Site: brandenburg
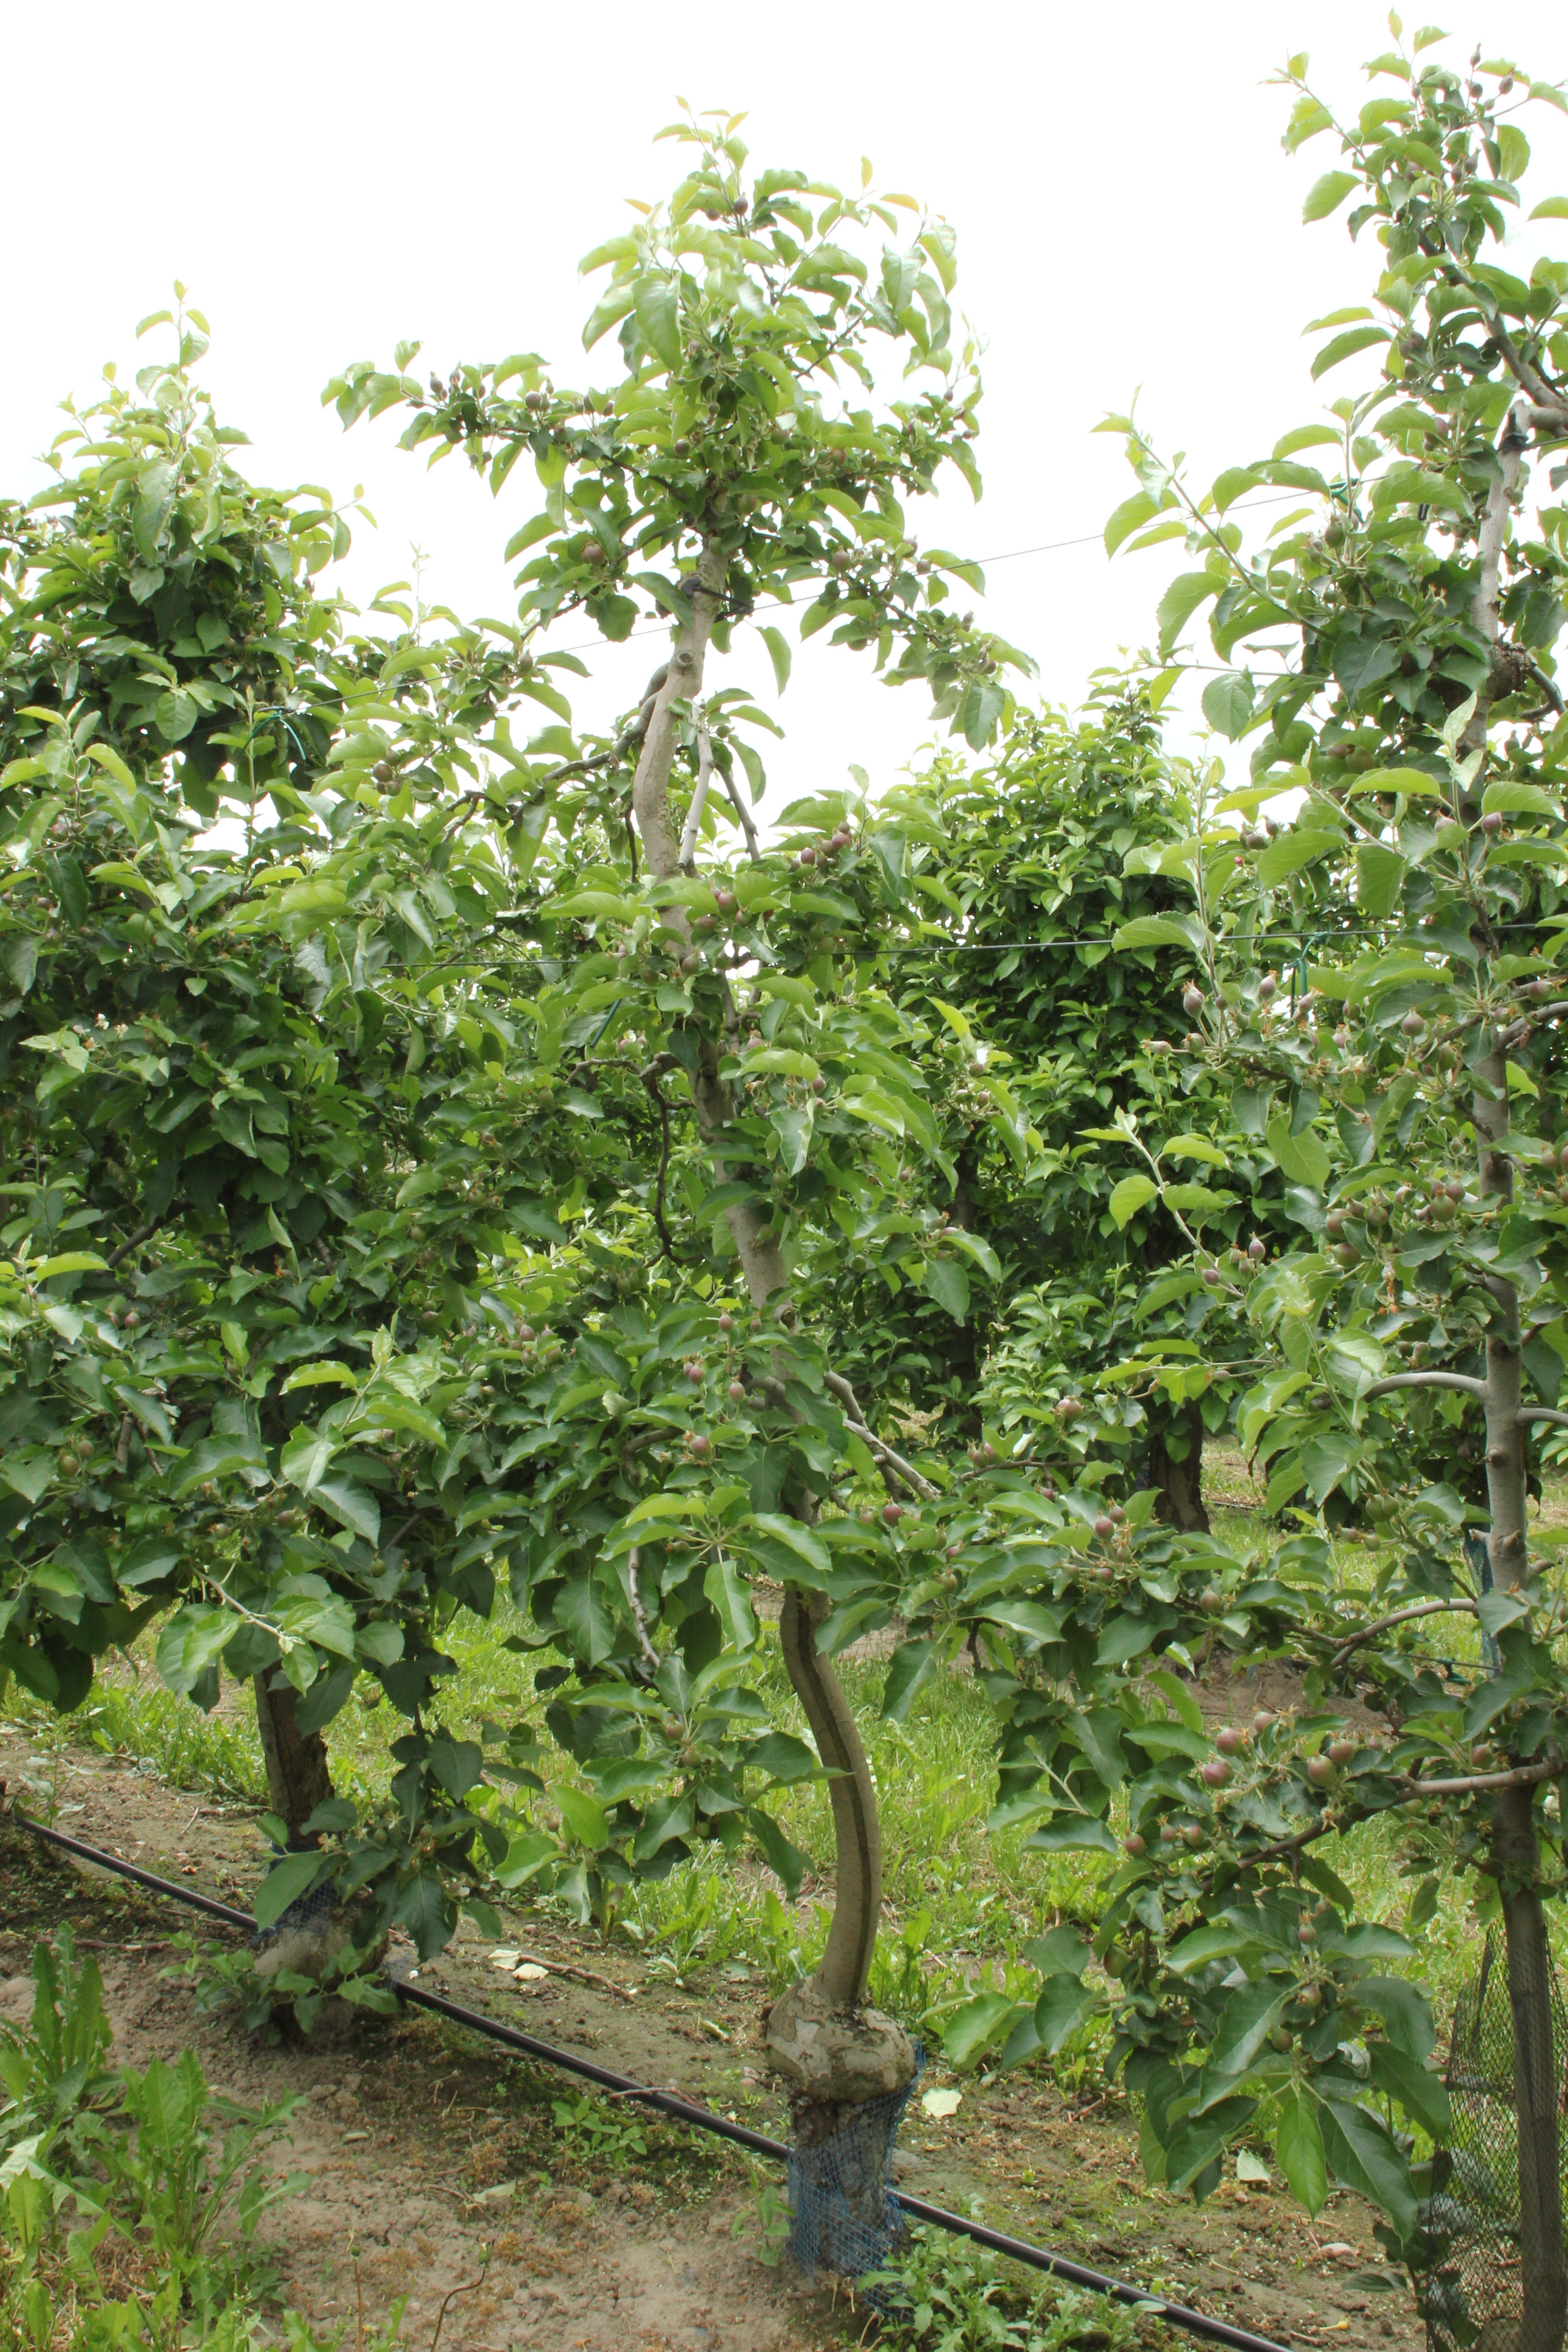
Growth stage (BBCH 72): Development of fruit